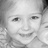
Emotion: happy